Iru Khechanovi

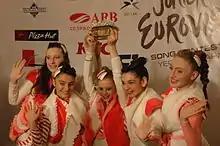
Khechanovi (centre) after winning the Junior Eurovision Song Contest 2011

Irina Khechanovi was born on 3 December 2000 in Tbilisi. She is of Armenian descent. As a child, she took part in various singing competitions. In 2011, on her eleventh birthday, she represented Georgia in the Junior Eurovision Song Contest 2011 in Yerevan, Armenia as a member of the girl group Candy. The group won the competition with 108 points.